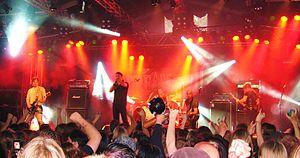
Dream Evil est un groupe de heavy metal suédois, originaire de Göteborg. Formé en 1999, le groupe est actuellement signé chez Century Media Records. Il compte un total de cinq albums studios, un EP et une compilation. Ce groupe a compté dans ses rangs pour un temps le guitariste grec Gus G. Ce groupe s'est beaucoup fait connaître sur son imagerie « guerriers du metal ».